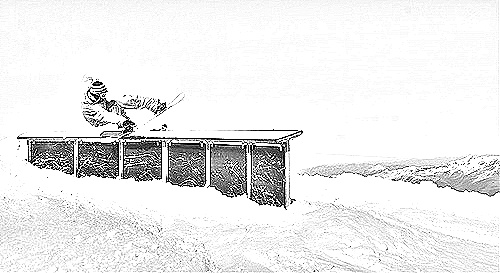
Portrait style: Sketch Portrait